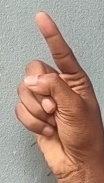
ASL sign: Z